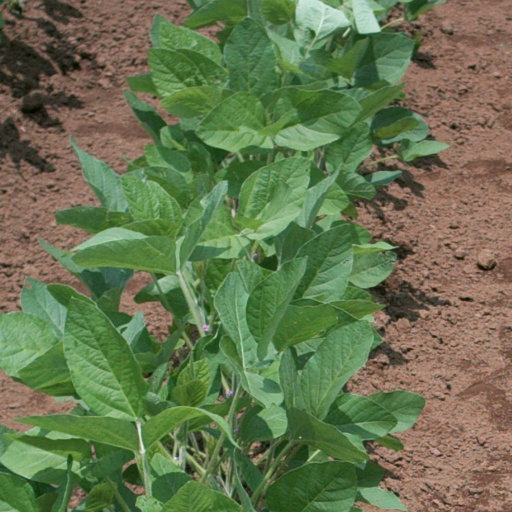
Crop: soybean